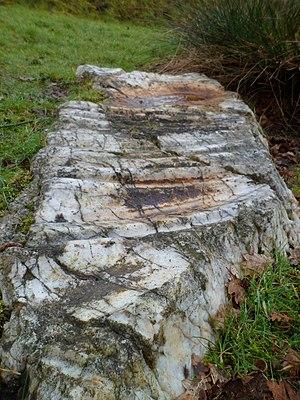
Polissoir de Saint-Benoît, fr:Saint-James
Saint-James est une commune française, située dans le département de la Manche en région Normandie, peuplée de 4 954 habitants. Saint-James se situe à la frontière de la Normandie avec la Bretagne.
La Pierre Saint-Benoit est un polissoir situé à Saint-James, sur le territoire de l'ancienne paroisse de Saint-Benoît, en France dans le département de la Manche.
Saint-Benoît-de-Beuvron est une ancienne commune de la Manche. En l’an X de la République, elle fusionne avec Saint-James qui portait le nom révolutionnaire de Beuvron-les-Monts.
Cet article présente la liste des sites mégalithiques de la Manche, en France.